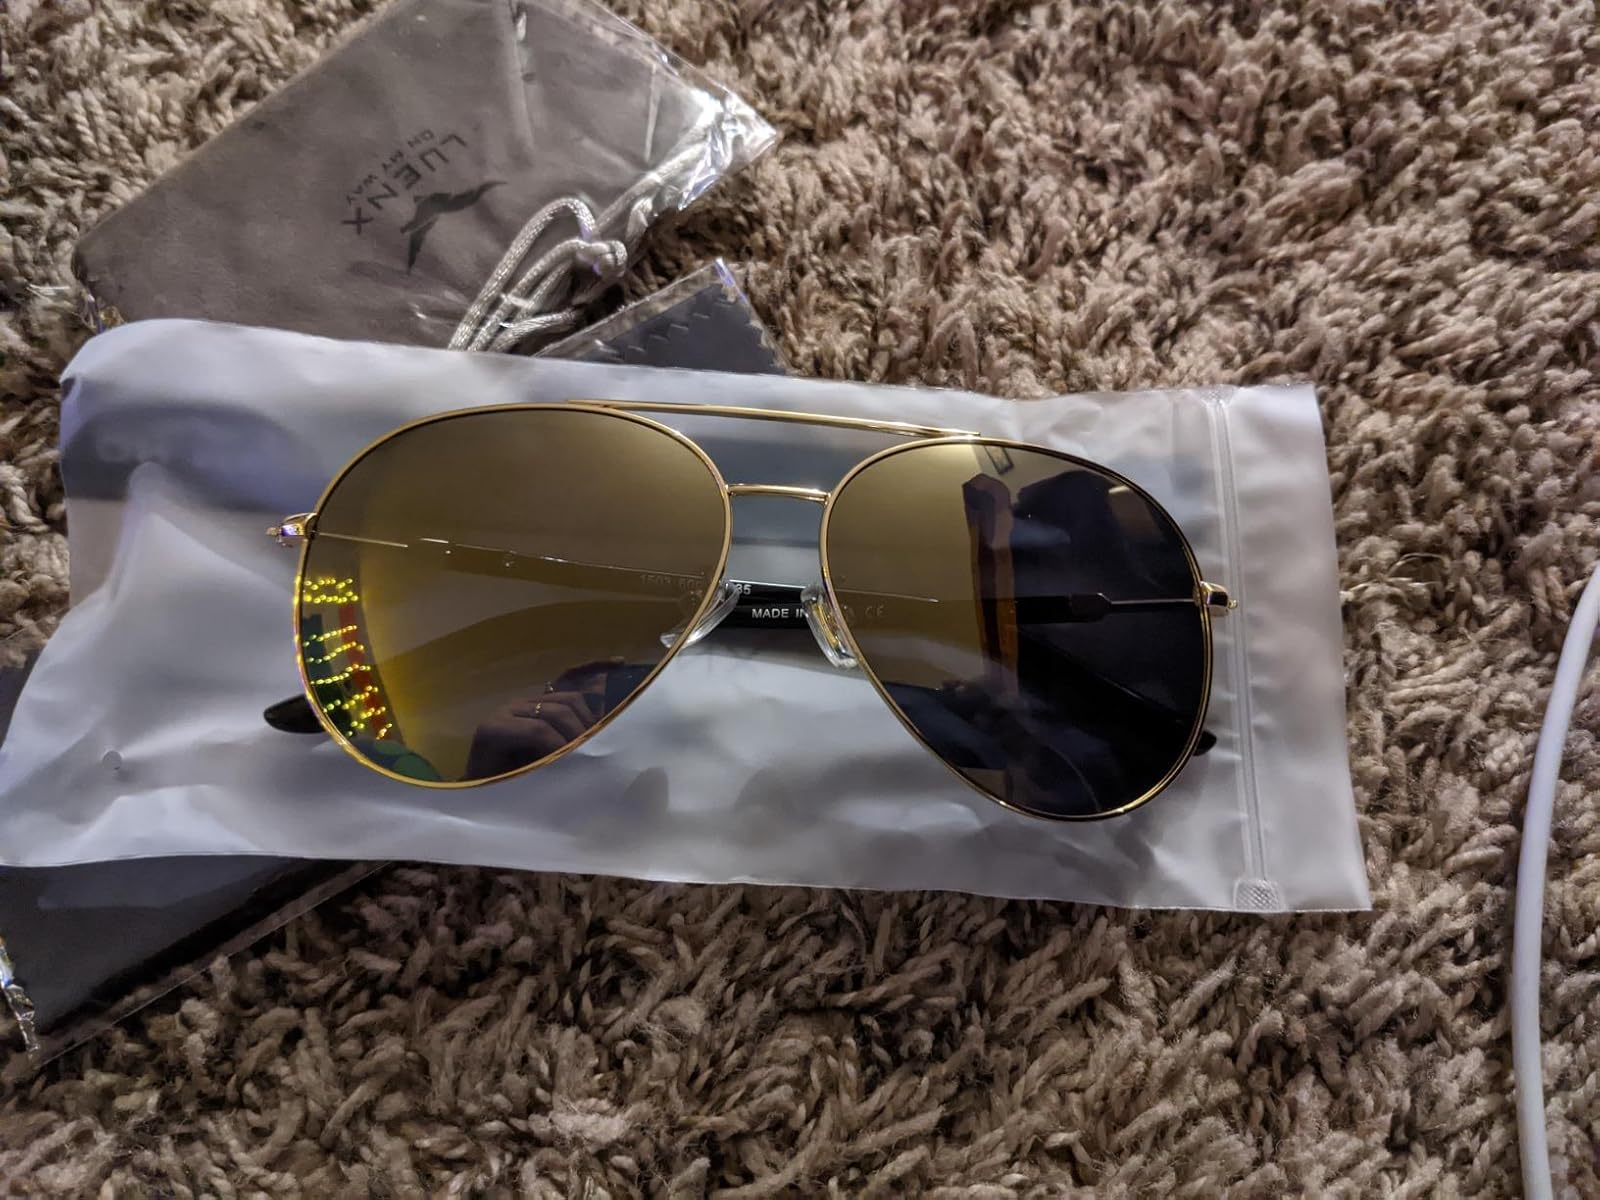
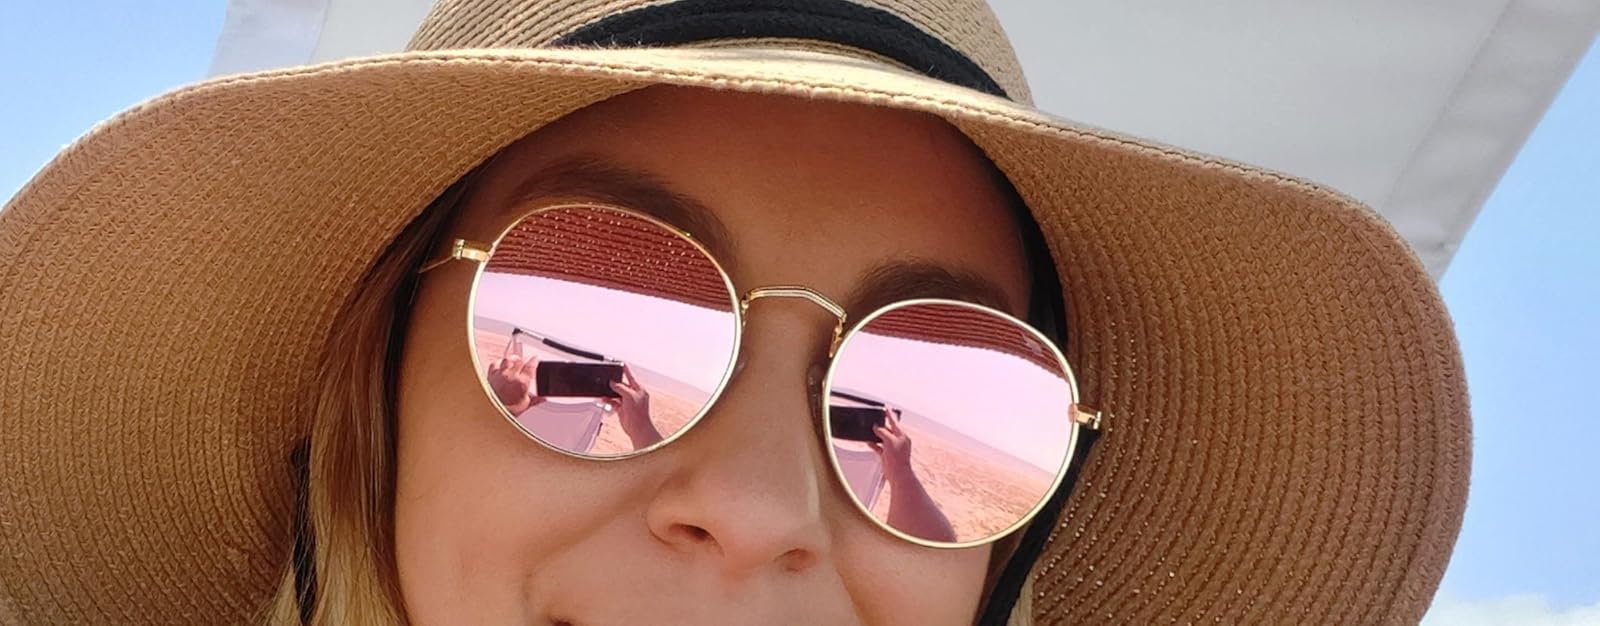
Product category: accessories_sunglasses
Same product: no